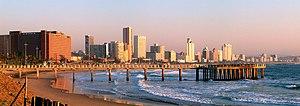
Les villes d'Afrique du Sud se distinguent en communes et cités urbaines aux statuts administratifs complexes.
Durban est une ville d'Afrique du Sud située dans la province du KwaZulu-Natal au bord de l'océan Indien. Elle est l'ancienne capitale de la colonie et de la province du Natal.